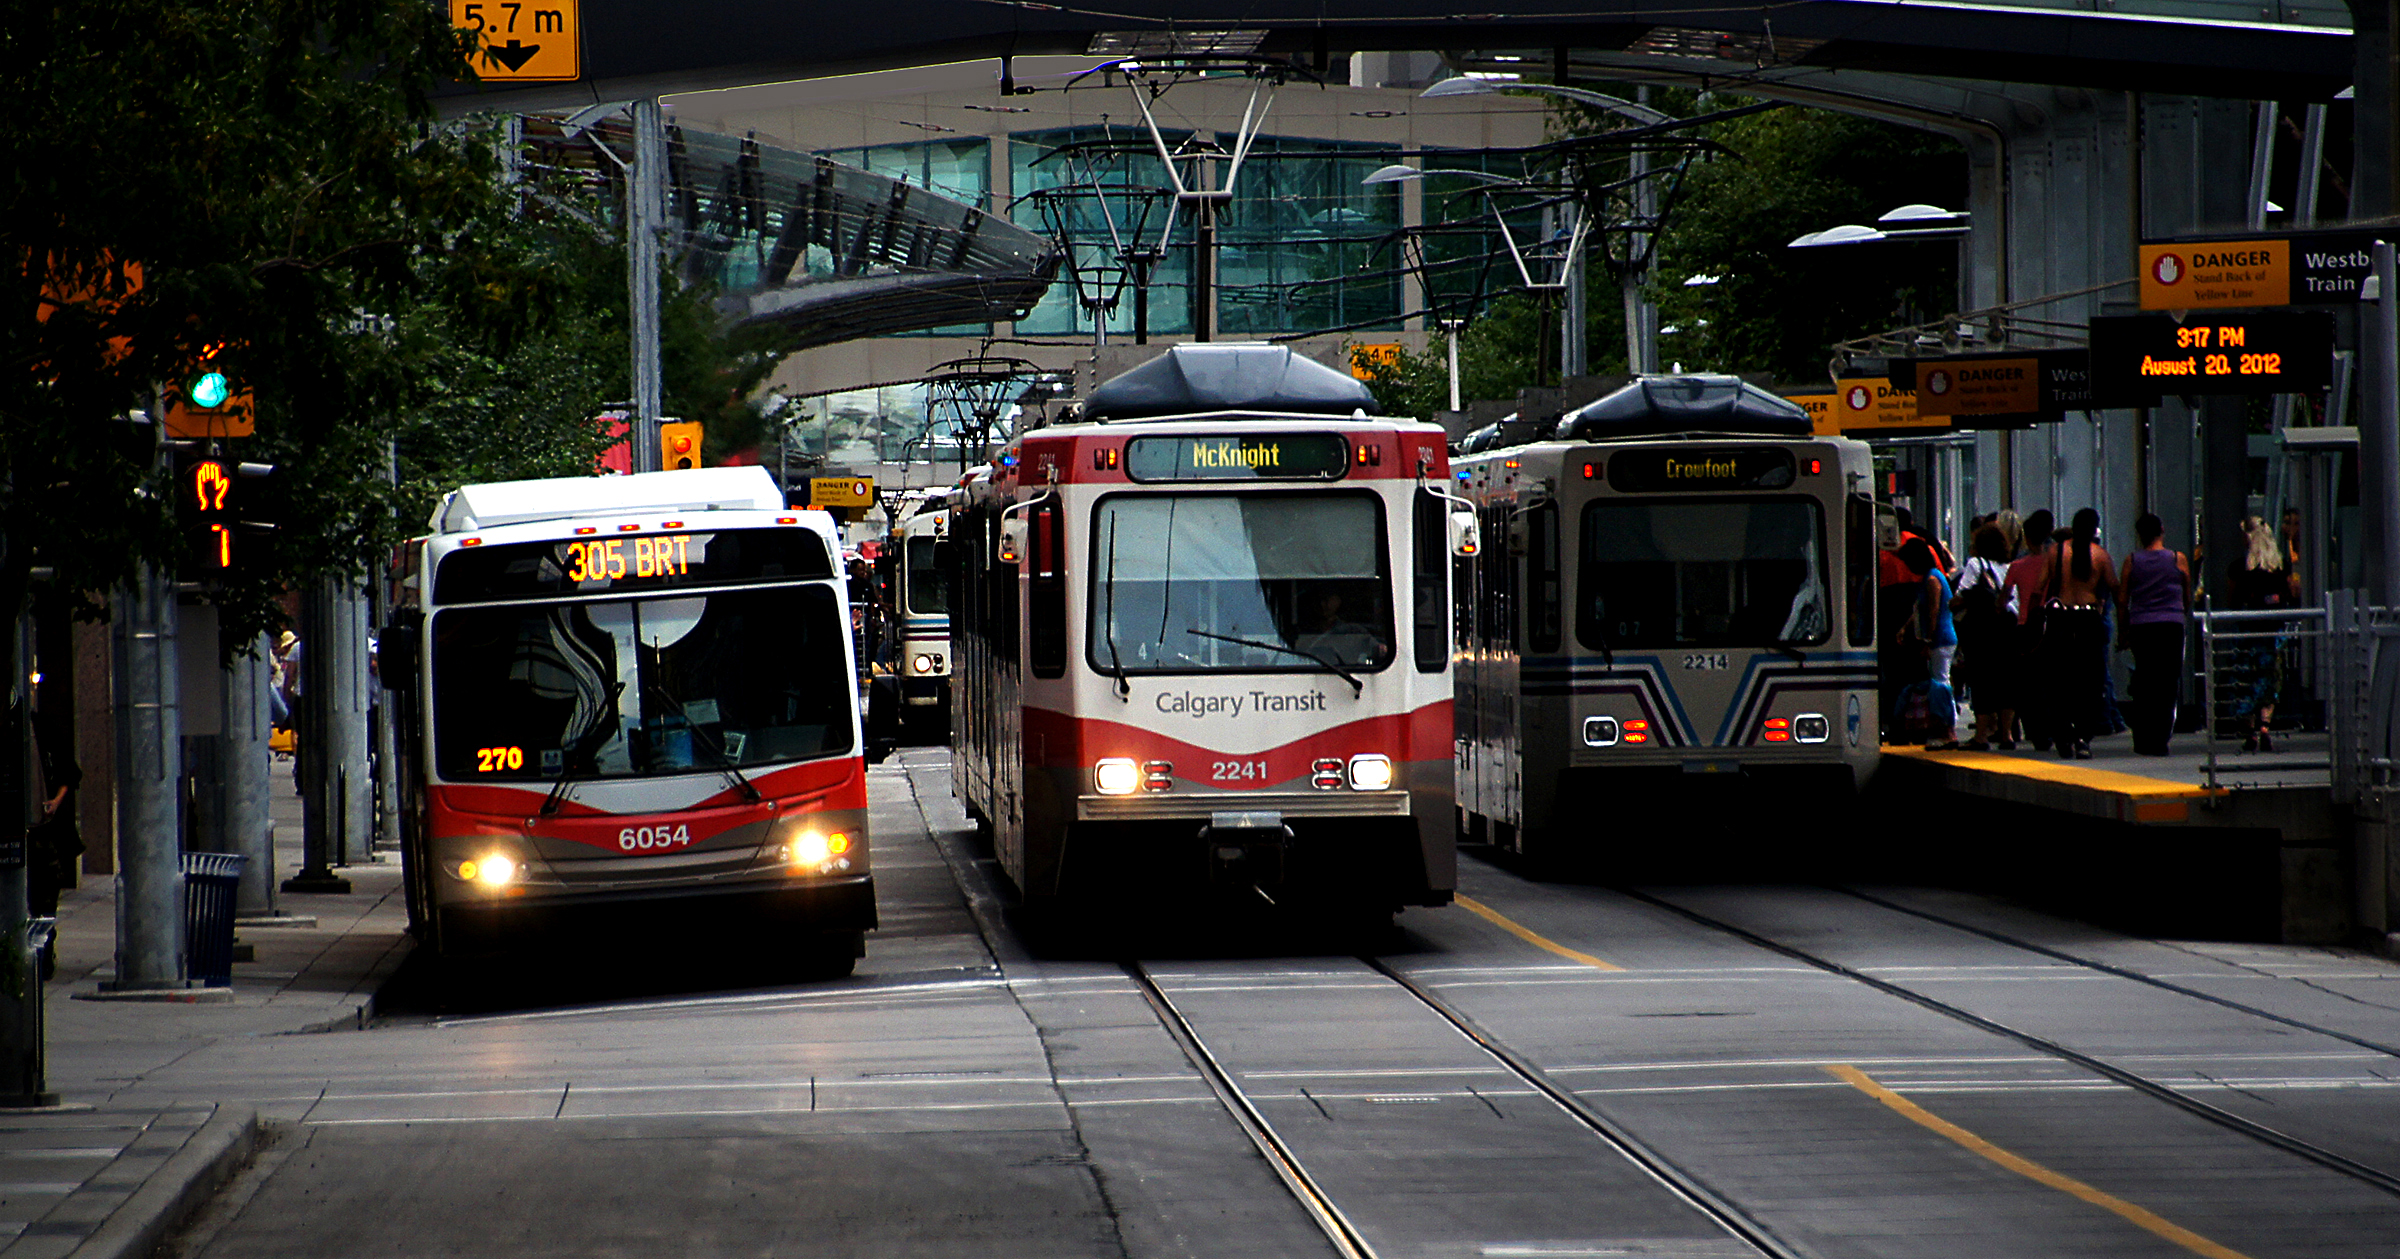
architecture, traffic, tram, transport, vehicle, public transport, bus, canada, trains, lightrail, passengertransport, ctraincalgary, land vehicle, metropolitan area